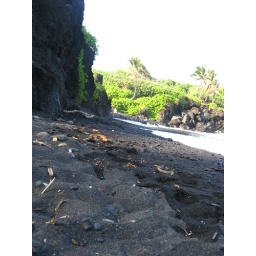
Black sand beach near Hana